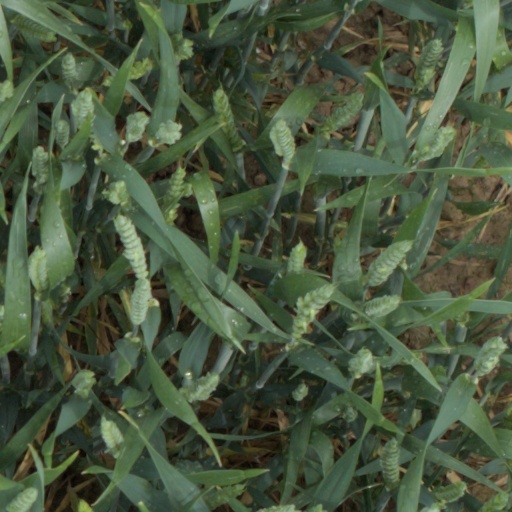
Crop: wheat